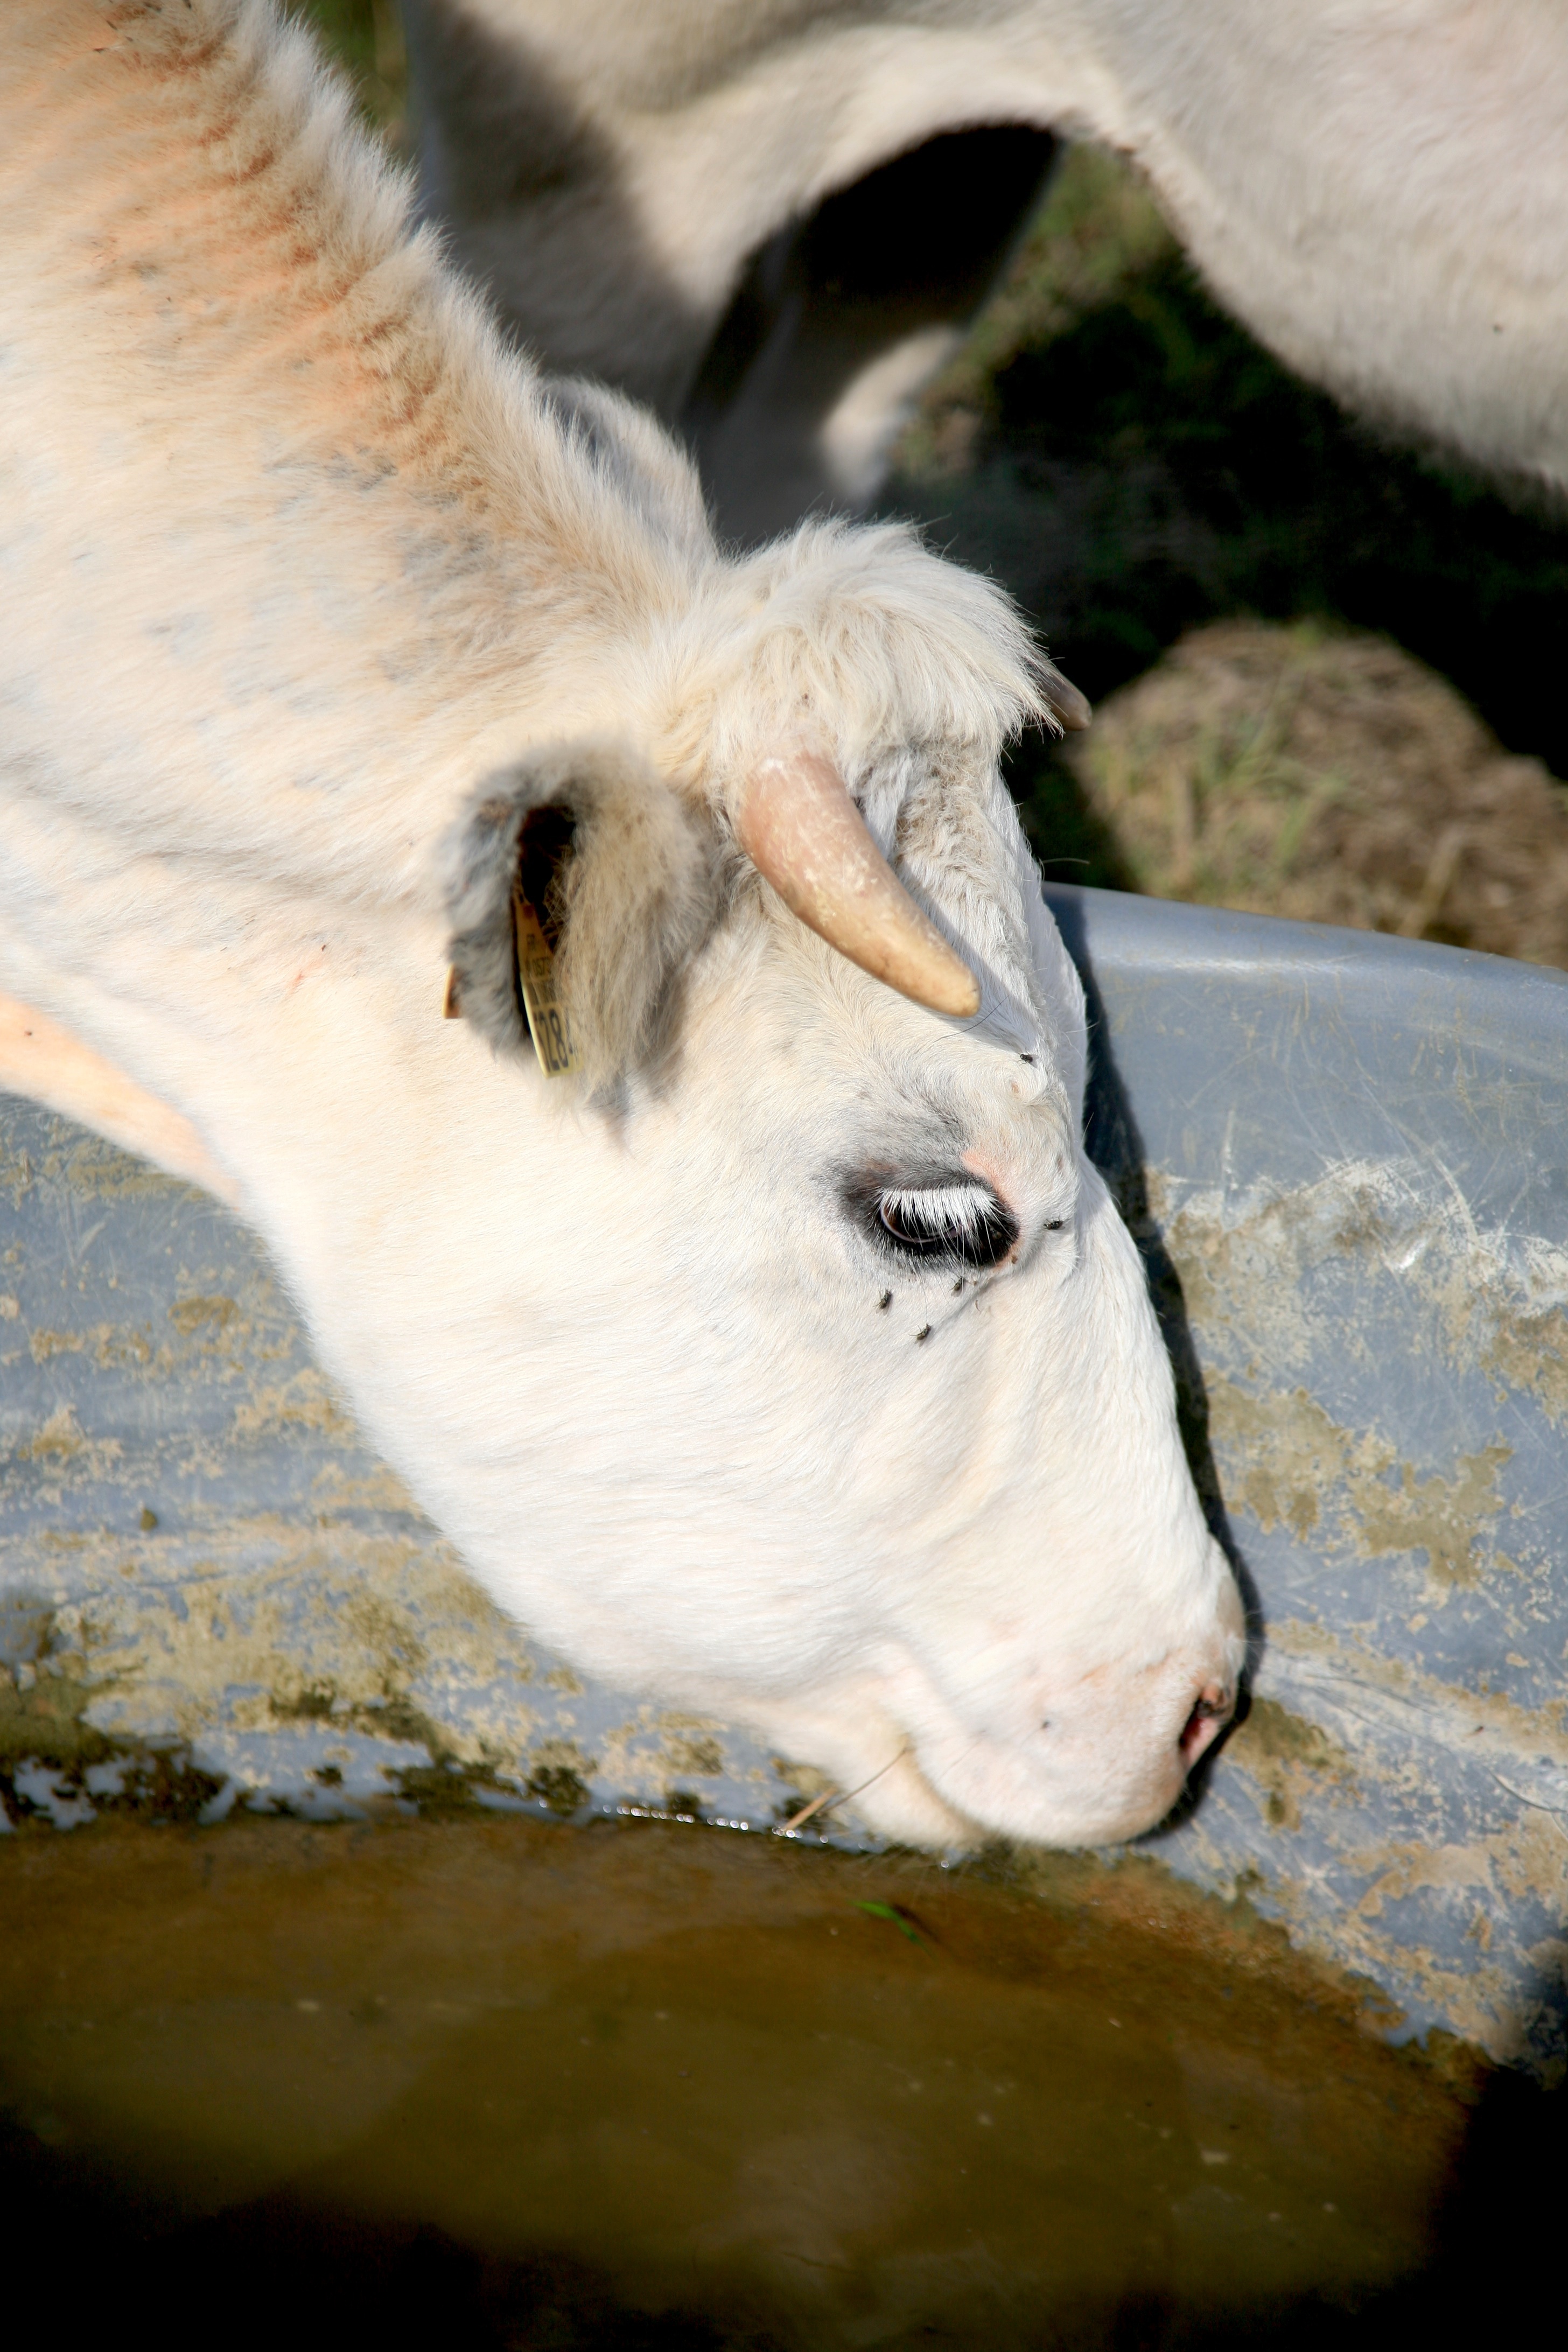
prairie, france, wildlife, zoo, cow, horse, mammal, fauna, close up, head, vertebrate, francia, pradera, vaca, frankrijk, frankreich, vache, merdunord, koe, cotedopale, pasdecaials, kuh, mucca, capblancnez, lesescalles, montdhubert, hubertmount, pr rie, horse like mammal